Kennington

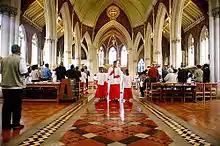
The nave of St John the Divine, Kennington

Pockets of land between the main roads were built upon in the early nineteenth century. Walcot Square and St Mary's Gardens were laid out in the 1830s on land formerly used as a market garden. Imperial Court, on Kennington Lane, was built in 1836 for the Licensed Victuallers' School. The first stone was laid by Viscount Melbourne, in the name of King William IV.